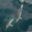
Label: dolphin